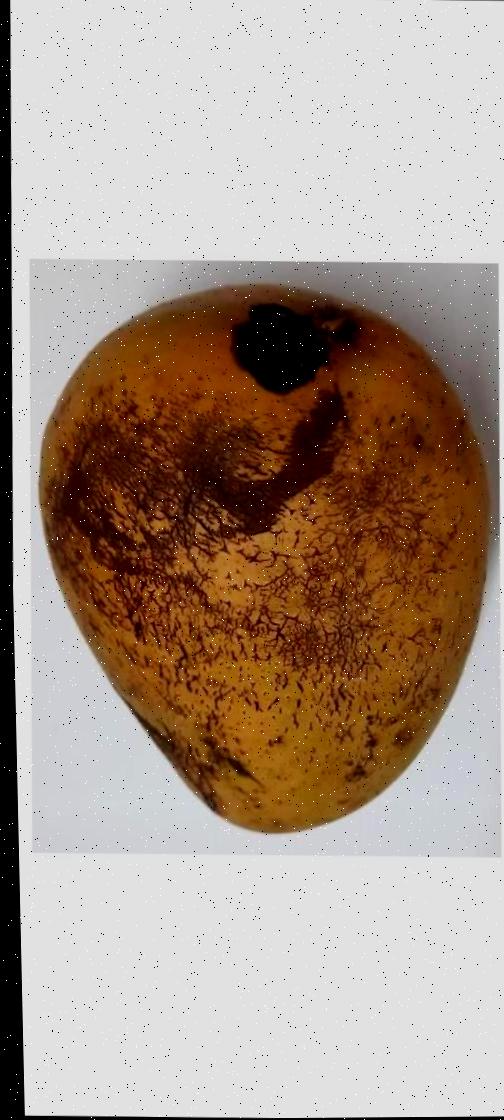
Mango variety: Ashshina Classic